National Museum of Mauritania

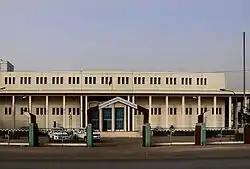
Museum building

The National Museum of Mauritania, also known as the National Museum of Nouakchott, is a national museum in Nouakchott, Mauritania. It is located to the southwest of the Hotel Mercure Marhaba, west of Hotel de Ville, northwest of Parc Deydouh, and northeast of the Mosque Ould Abas.